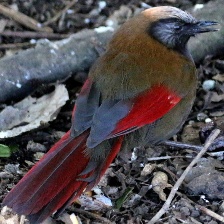
Species: RED TAILED THRUSH
Scientific name: NEOCOSSYPHUS RUFUS